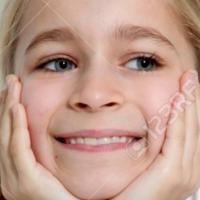
Age group: age 01-10